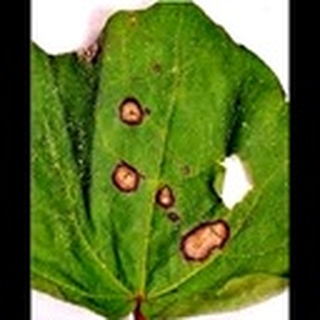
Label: cotton_target_spot